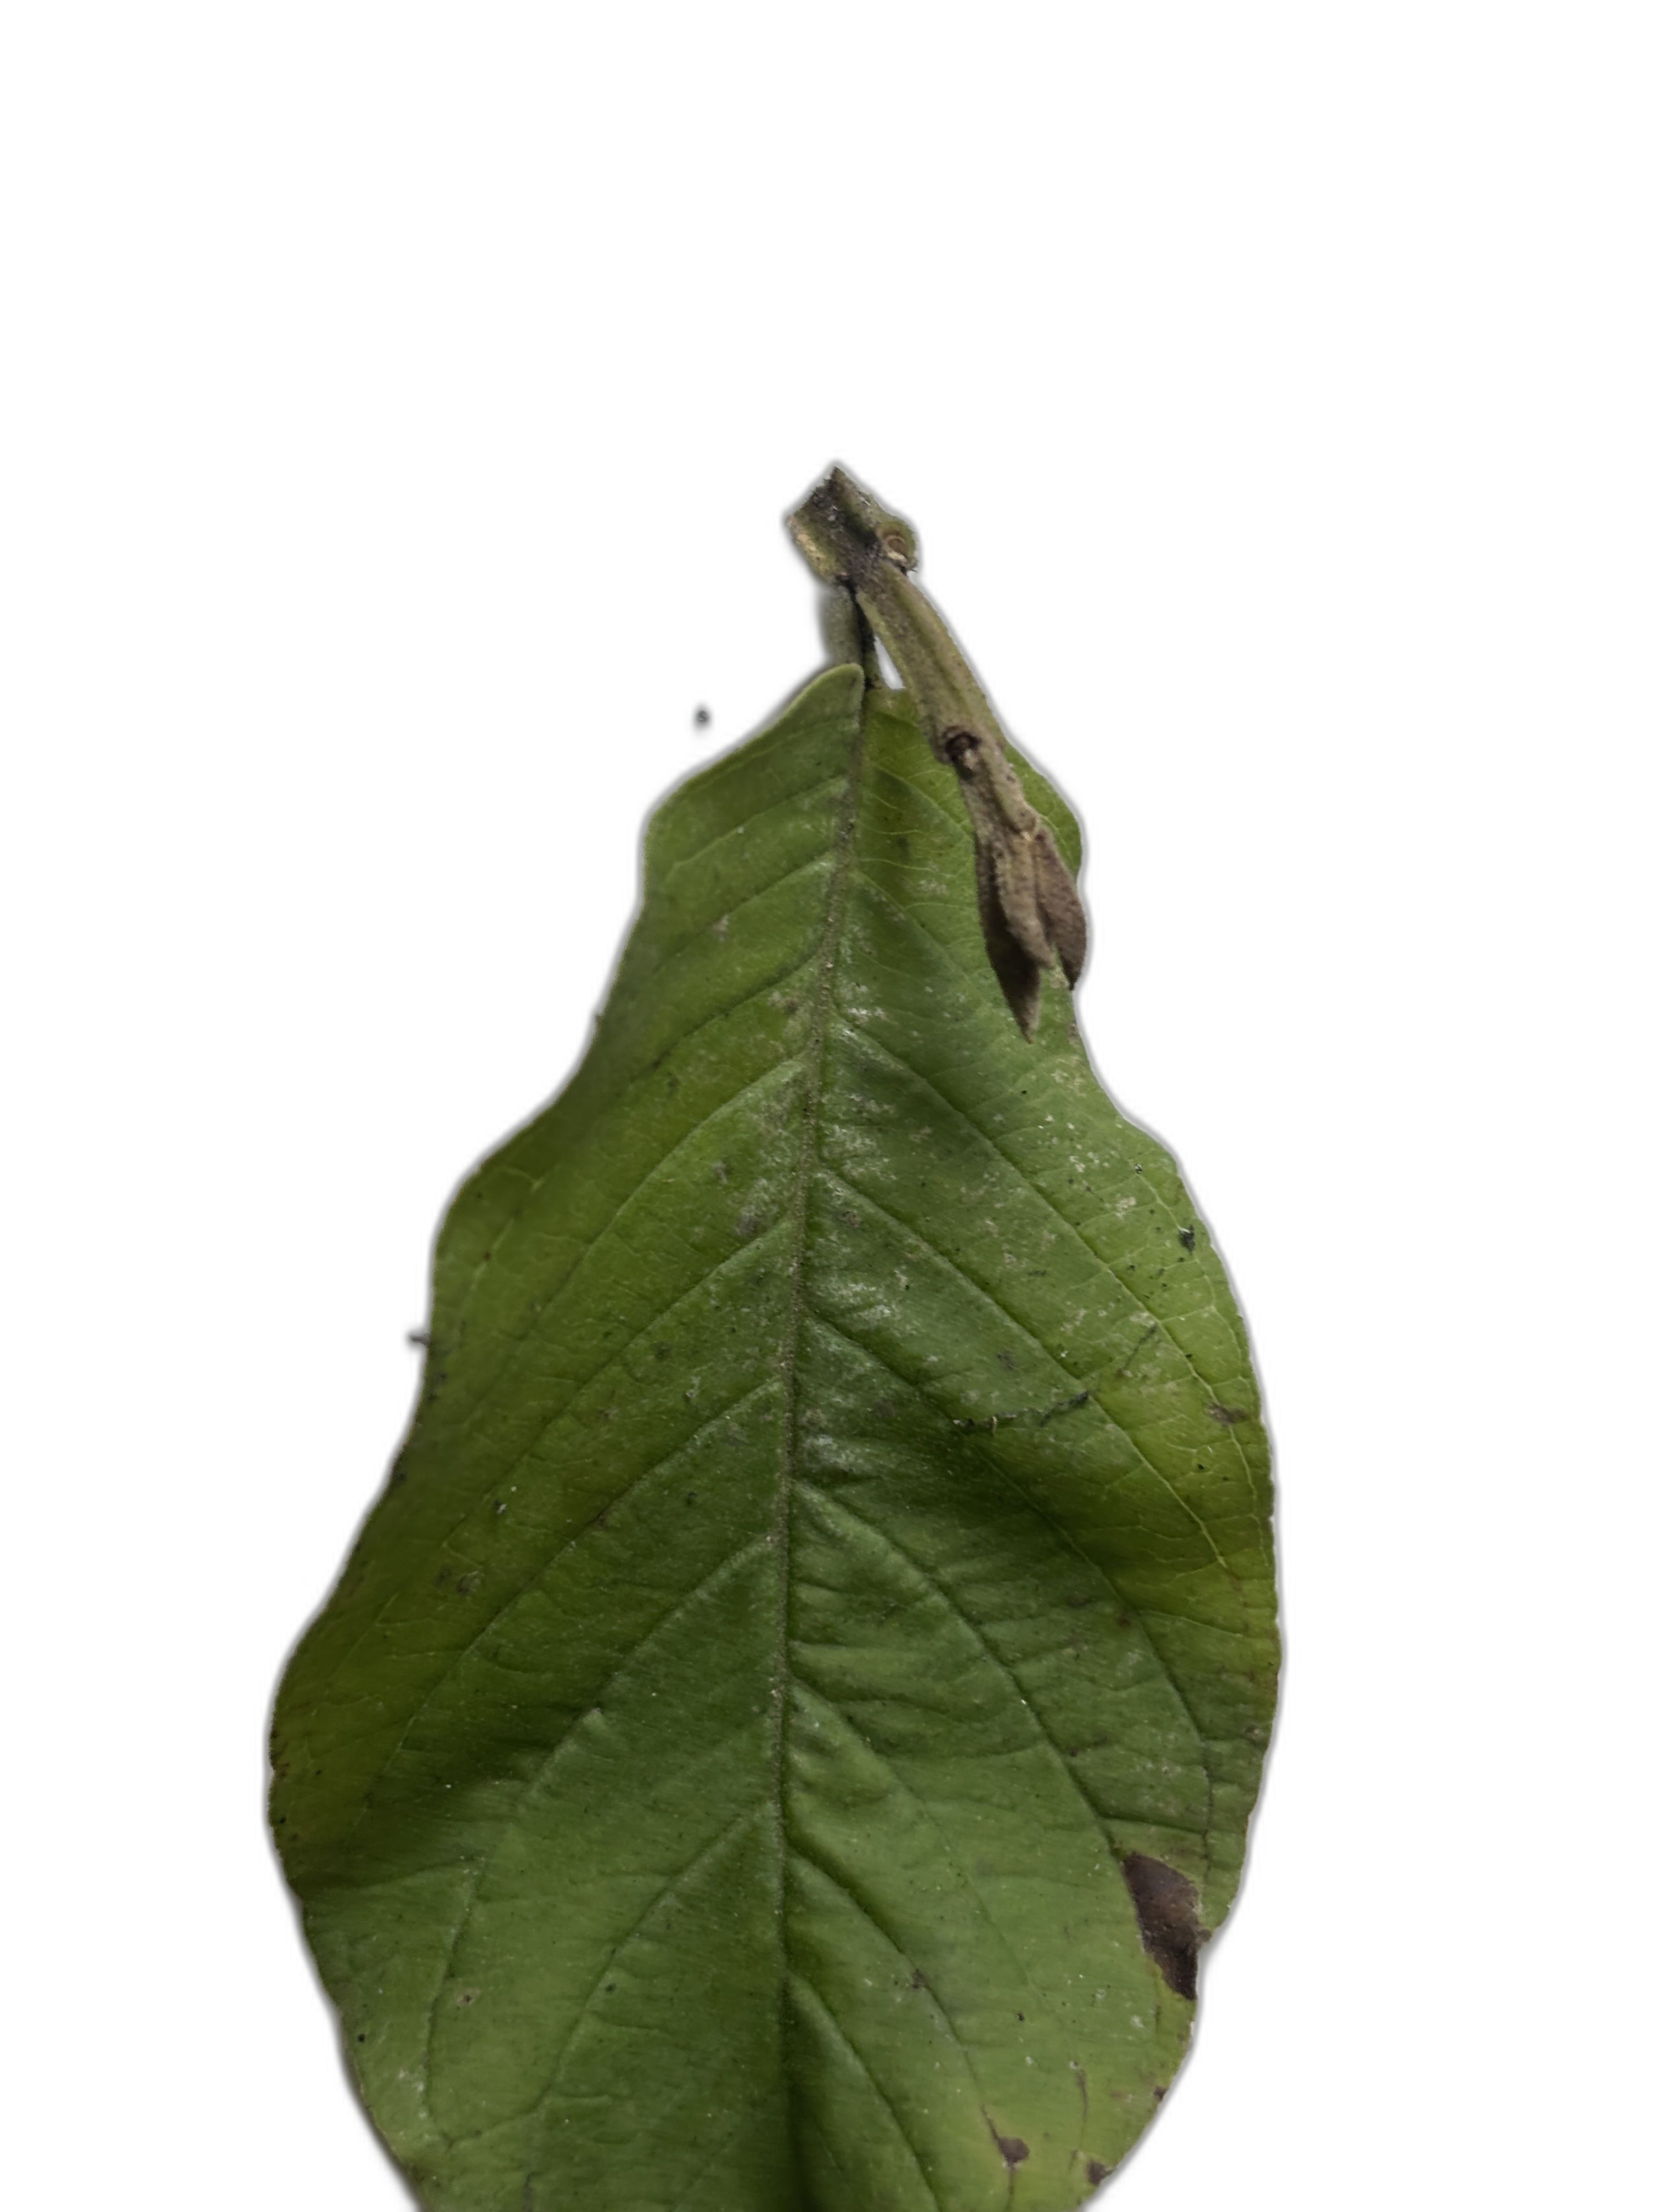
Plant part: leaf
Disease: Healthy